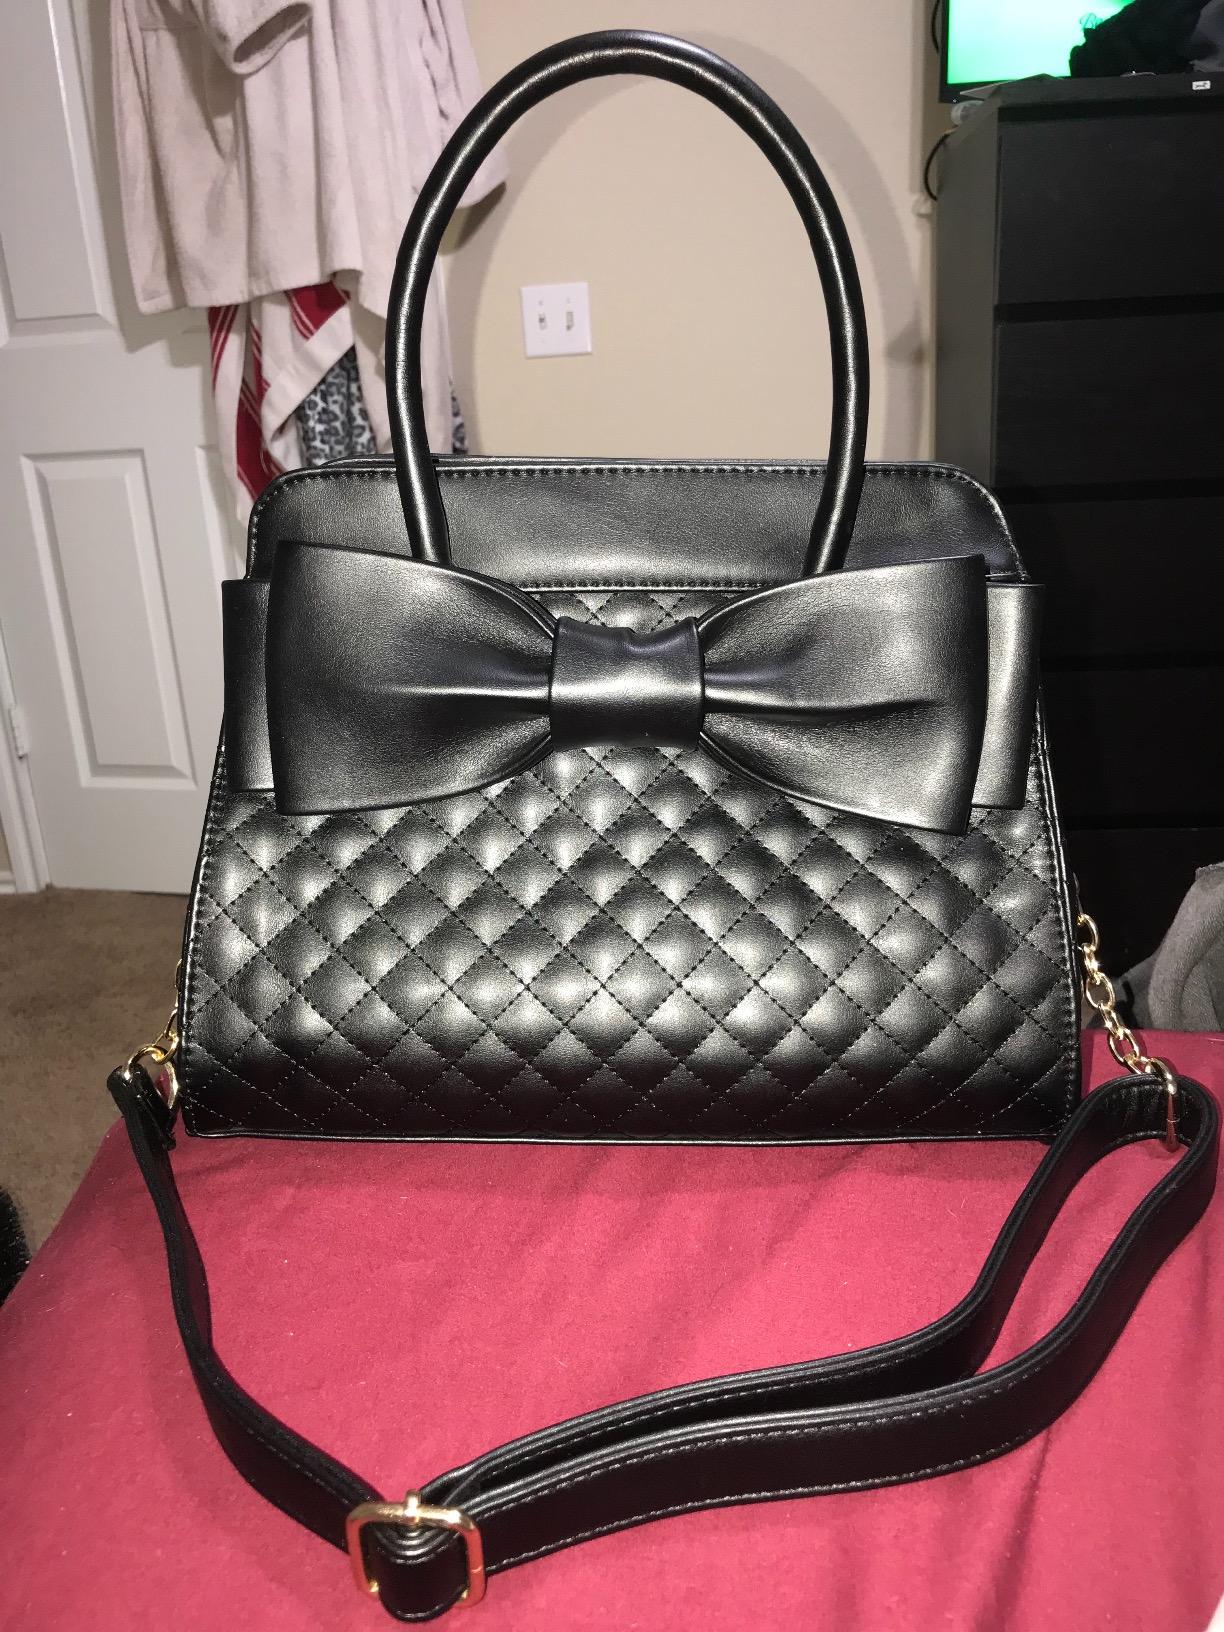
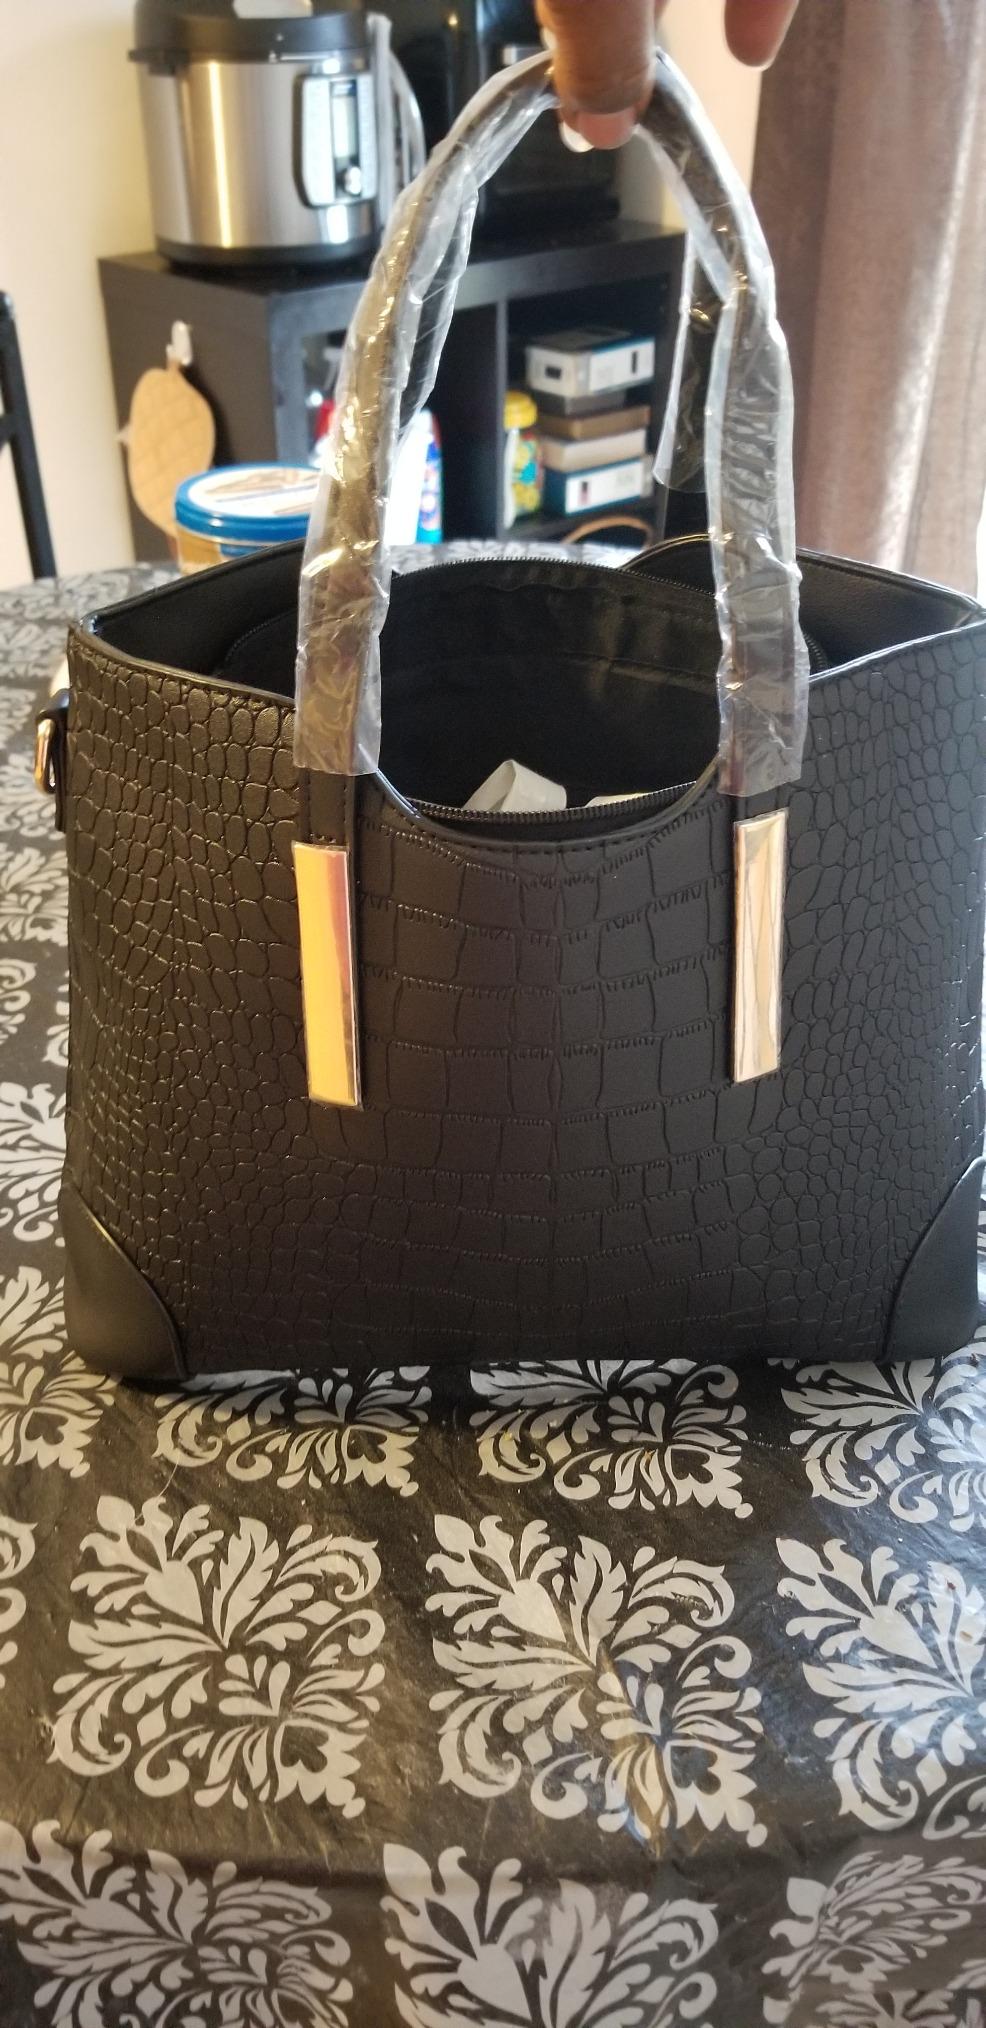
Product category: accessories_handbag
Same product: no